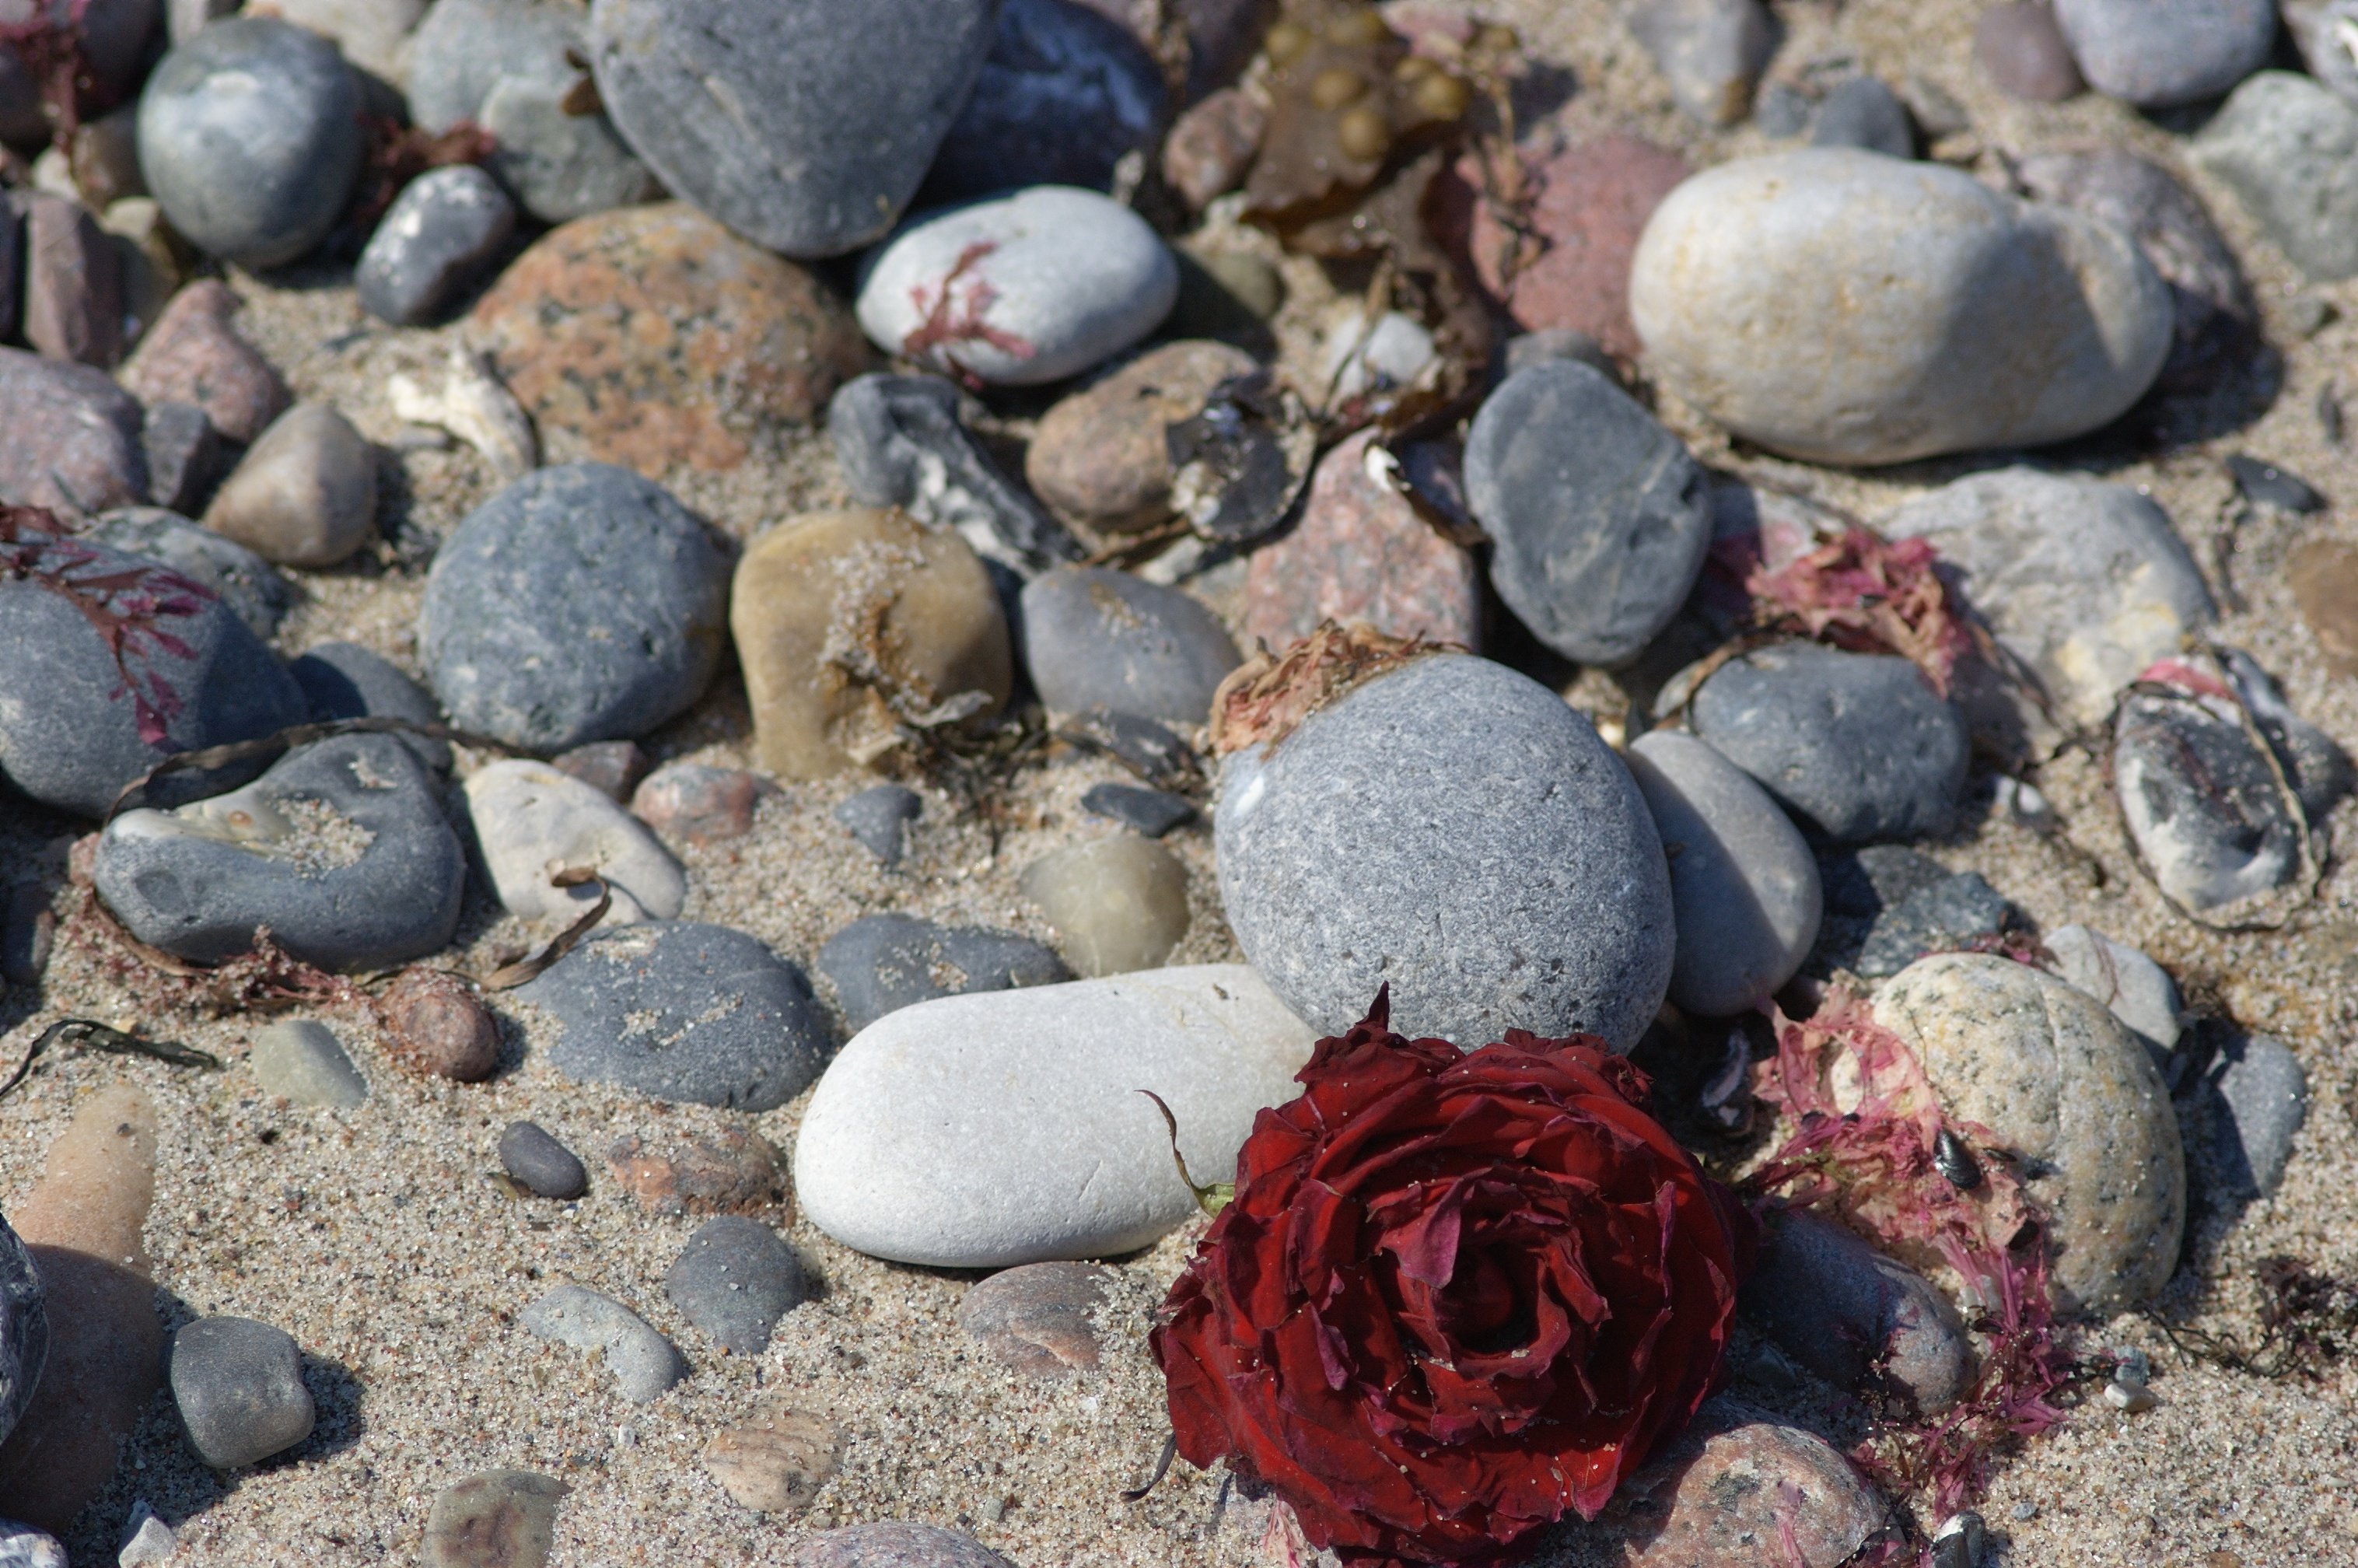
nature, rock, flower, pebble, material, boulder, rawtherapee, germany, deutschland, pentax, 135mm, mecklenburgvorpommern, lenstagged, steffenzahn, flowerpicturesnolimits, k100d, justpentax, iamflickr, smcpentaxm135135mm, pentaxm135mm, smcpm135mmf35, warnem nde